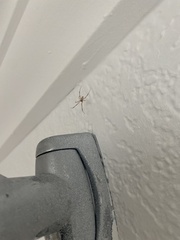
Species: Lactrodectus_hesperus